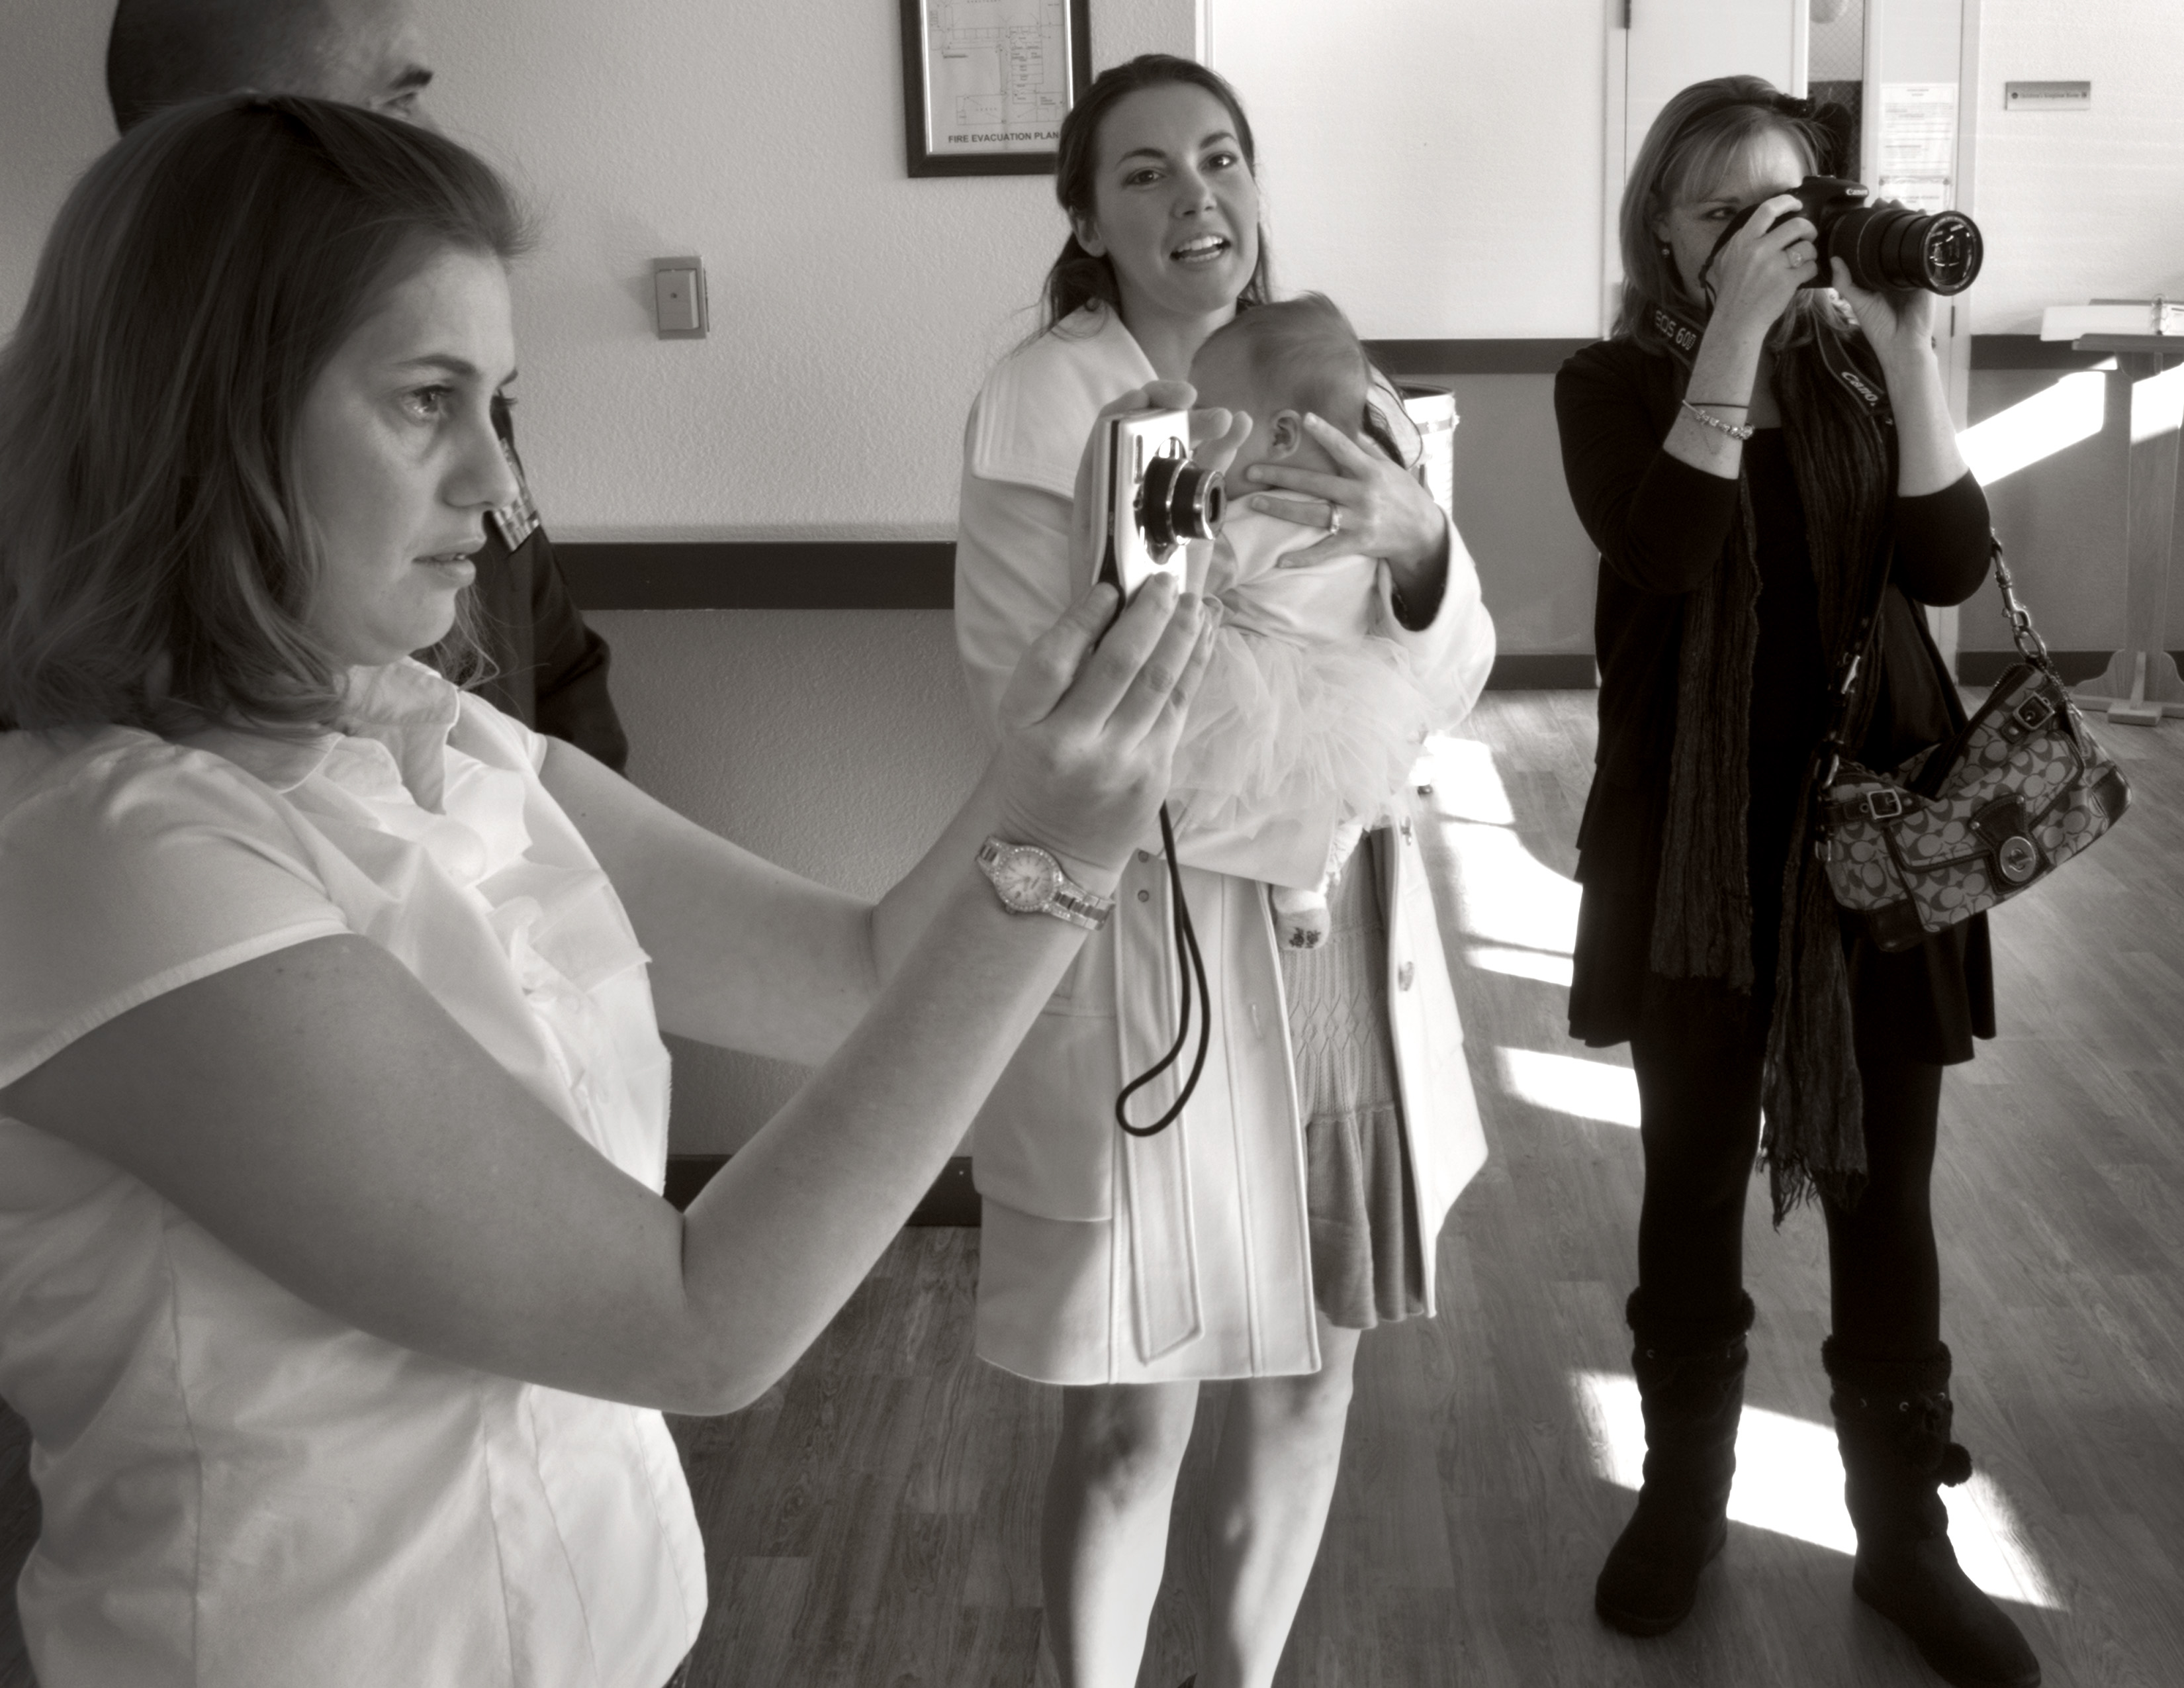
black and white, woman, white, monochrome, wedding, bride, groom, bw, ceremony, dress, photograph, travisafb, monochrome photography